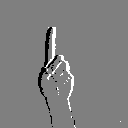
ASL letter: d